Poottaatha Poottukkal

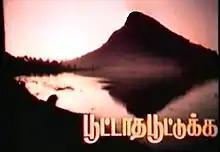
Title card

Poottaatha Poottukkal is a 1980 Indian Tamil-language drama film written and directed by Mahendran. It is an adaptation of the novel "Uravugal" by Ponneelan. The film stars Jayan and Charulata. It was released on 9 May 1980, and failed at the box-office.